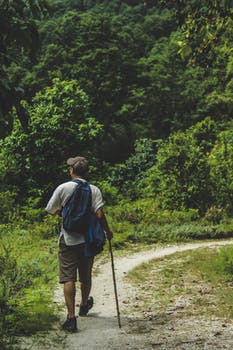
Label: No Watermark